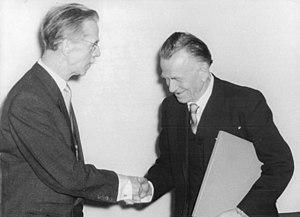
Otto Dix [ˈɔto ˈdɪks] est un peintre et graveur allemand associé aux mouvements de l'expressionnisme et est un des fondateurs de la Nouvelle Objectivité.